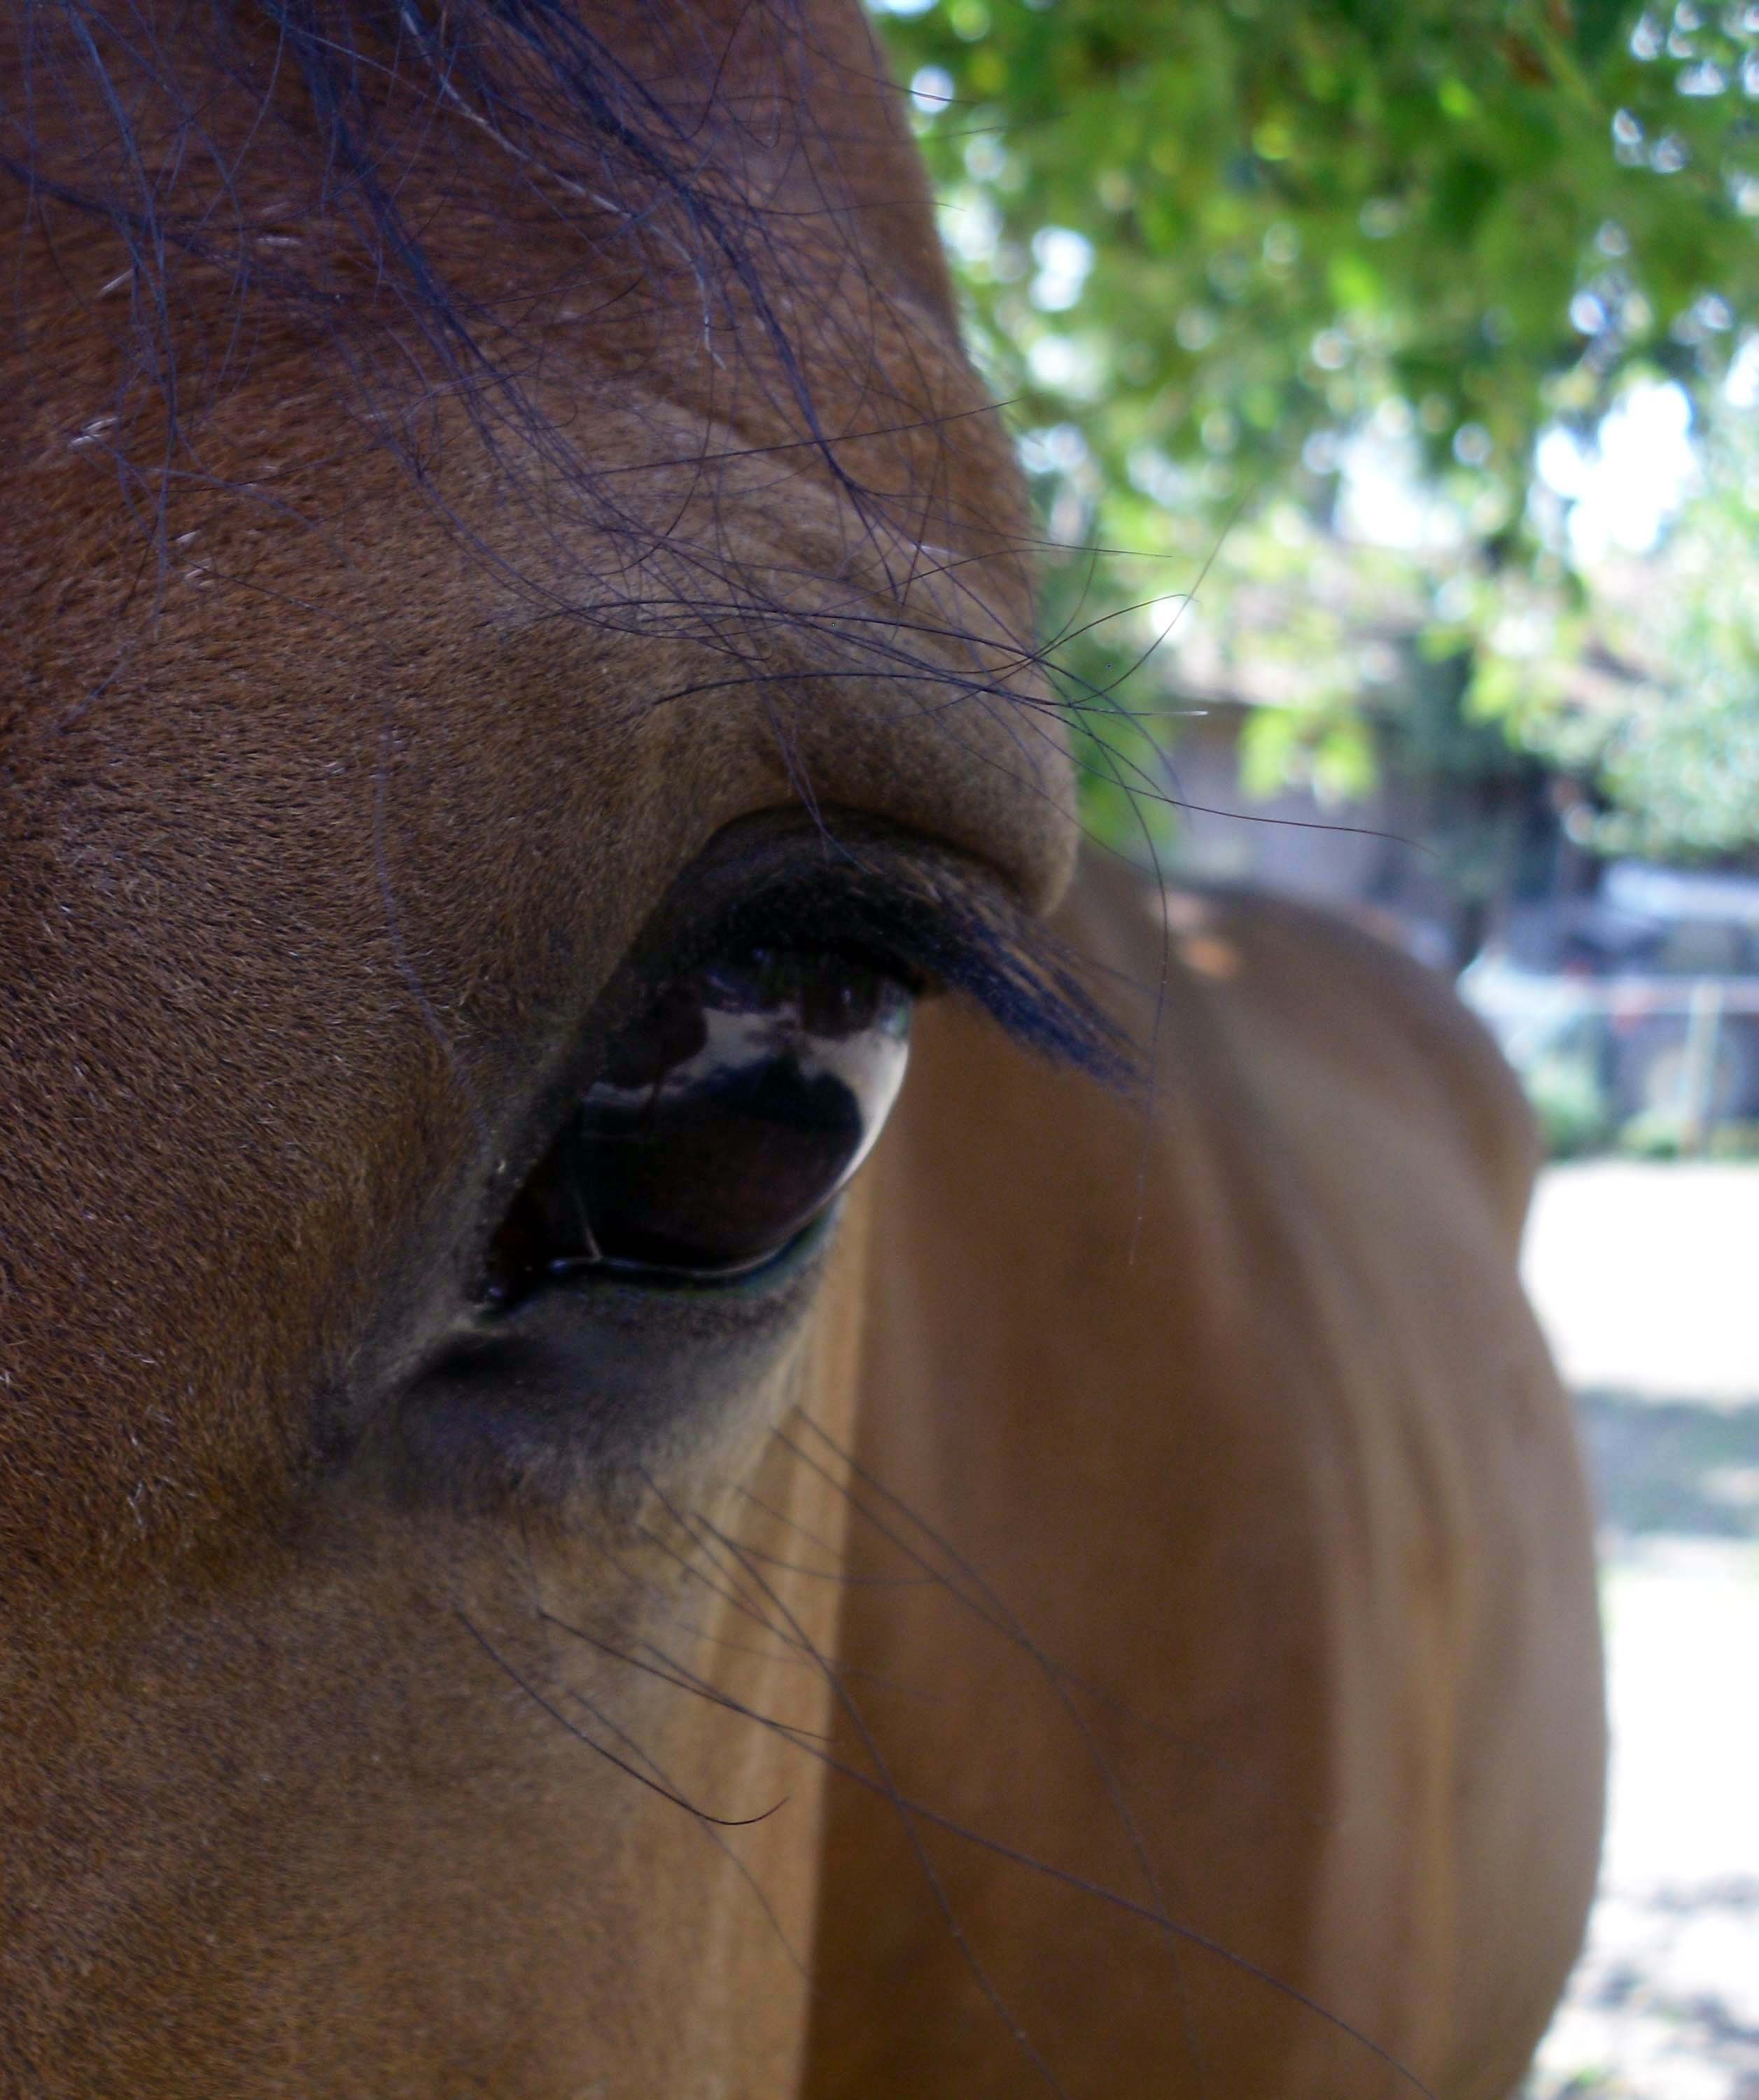
animal, wildlife, zoo, horse, mammal, stallion, mane, fauna, close up, nose, eyes, head, vertebrate, mare, gentle, horse like mammal